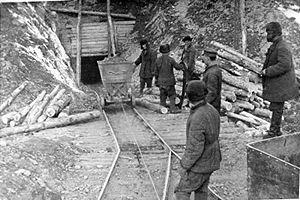
Le Port de Vanino est une chanson populaire, considérée comme l'hymne du goulag de la Kolyma, héritage de l'Union soviétique.
La Kolyma est une région de l'Extrême-Orient russe devenue un centre majeur d'extraction minière au cours du XXᵉ siècle grâce au travail forcé.